USS Bennington (CV-20)

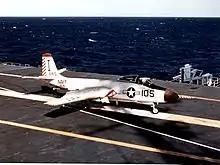
F2H-3 Banshee of VF-41 on "Bennington" in 1956

Over the next nine years, the period preceding the United States' full entrance into the conflict in Vietnam, "Bennington" divided her time between deployments to the United States Seventh Fleet in Far Eastern waters and normal evolutions along the California coast. During that time, she made five deployments to the Western Pacific. The first two, made during the winter of 1955 and 1956 and the winter of 1957 and 1958, proved to be of routine nature, combining training evolutions and goodwill visits to various Asian ports. ATG-201 was embarked for the first cruise, ATG-181 for the second.